Mary Silberman

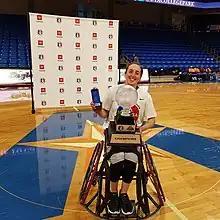
Mary Silberman with the 2021–2022 championship trophy and the 2022 Intercollegiate Finals MVP award

Silberman started playing Wheelchair basketball with Ilan Haifa at the Israeli all men league. She played under the coach Eran Levite.